Pengkhianatan G30S/PKI

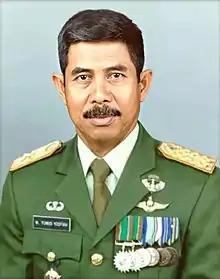
In September 1998, the Information Minister Yunus Yosfiah "(pictured in 1993)" described the film as an attempt to create a cult around Suharto

"Pengkhianatan G30S/PKI" was based on the version of the story endorsed by Suharto's New Order government, in which the 30 September Movement (or G30S) coup was allegedly orchestrated by the Communist Party of Indonesia (or PKI). In the early 1960s the PKI and other leftist parties had the support of President Sukarno, giving them great political power. By 1965 the PKI claimed millions of members, a growing number influenced by hyperinflation and widespread poverty. The Army, however, was distrustful of the PKI, a feeling which the PKI reciprocated.